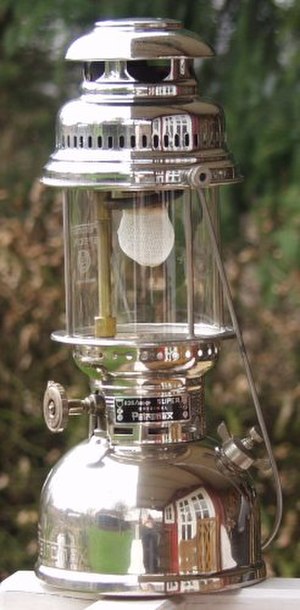
Petromax
Petromax 826 en tryk-petroleumslampe
Petromax er et tysk mærke, der oftest forbindes med deres tryk-petroleumslampe, der må siges at være mærkets mest succesrige produkt. Petromax lamper nærmest forgudes af nogle, især af spejdergrupper, da den store model kan producere lys svarende til 400 watt af almindelig elpære og med en brændetid på otte timer med fuld tank, hvilket gør den til en særdeles effektiv lyskilde til brug i friluftsliv.